West Coast Computer Faire

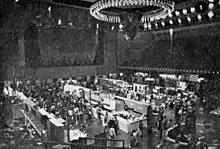
The 7th West Coast Computer Faire, as printed in issue 2.3 of Computer Gaming World

The 7th West Coast Computer Faire saw the introduction of the 5 MB Winchester disk drive for IBM PCs by Davong Systems. It was held on March 19–21, 1982, in San Francisco. That year's conference also featured a Saturday breakout session, titled "THE IBM PERSONAL COMPUTER", with eight talks delivered in a three-hour period. One of these was (as listed in the program):